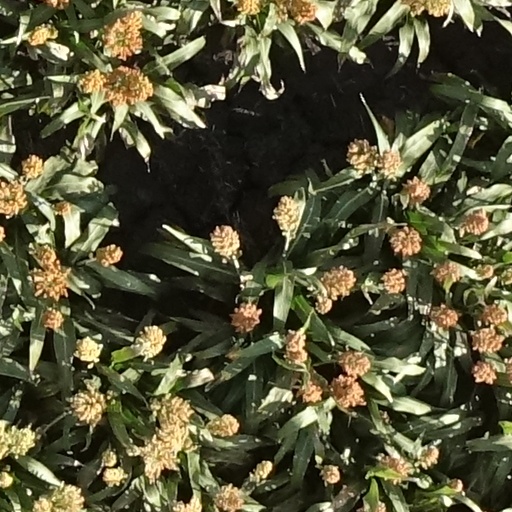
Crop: sorghum